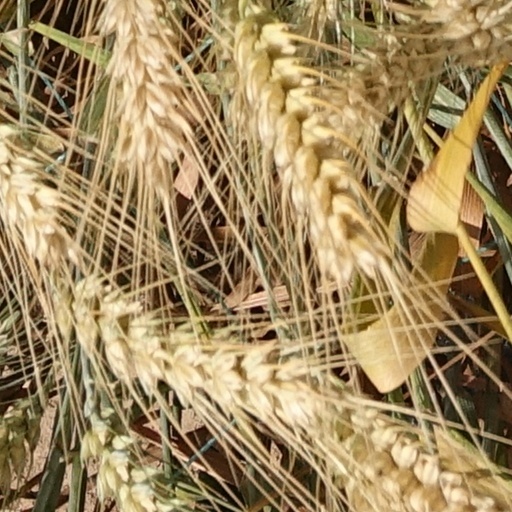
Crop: wheat